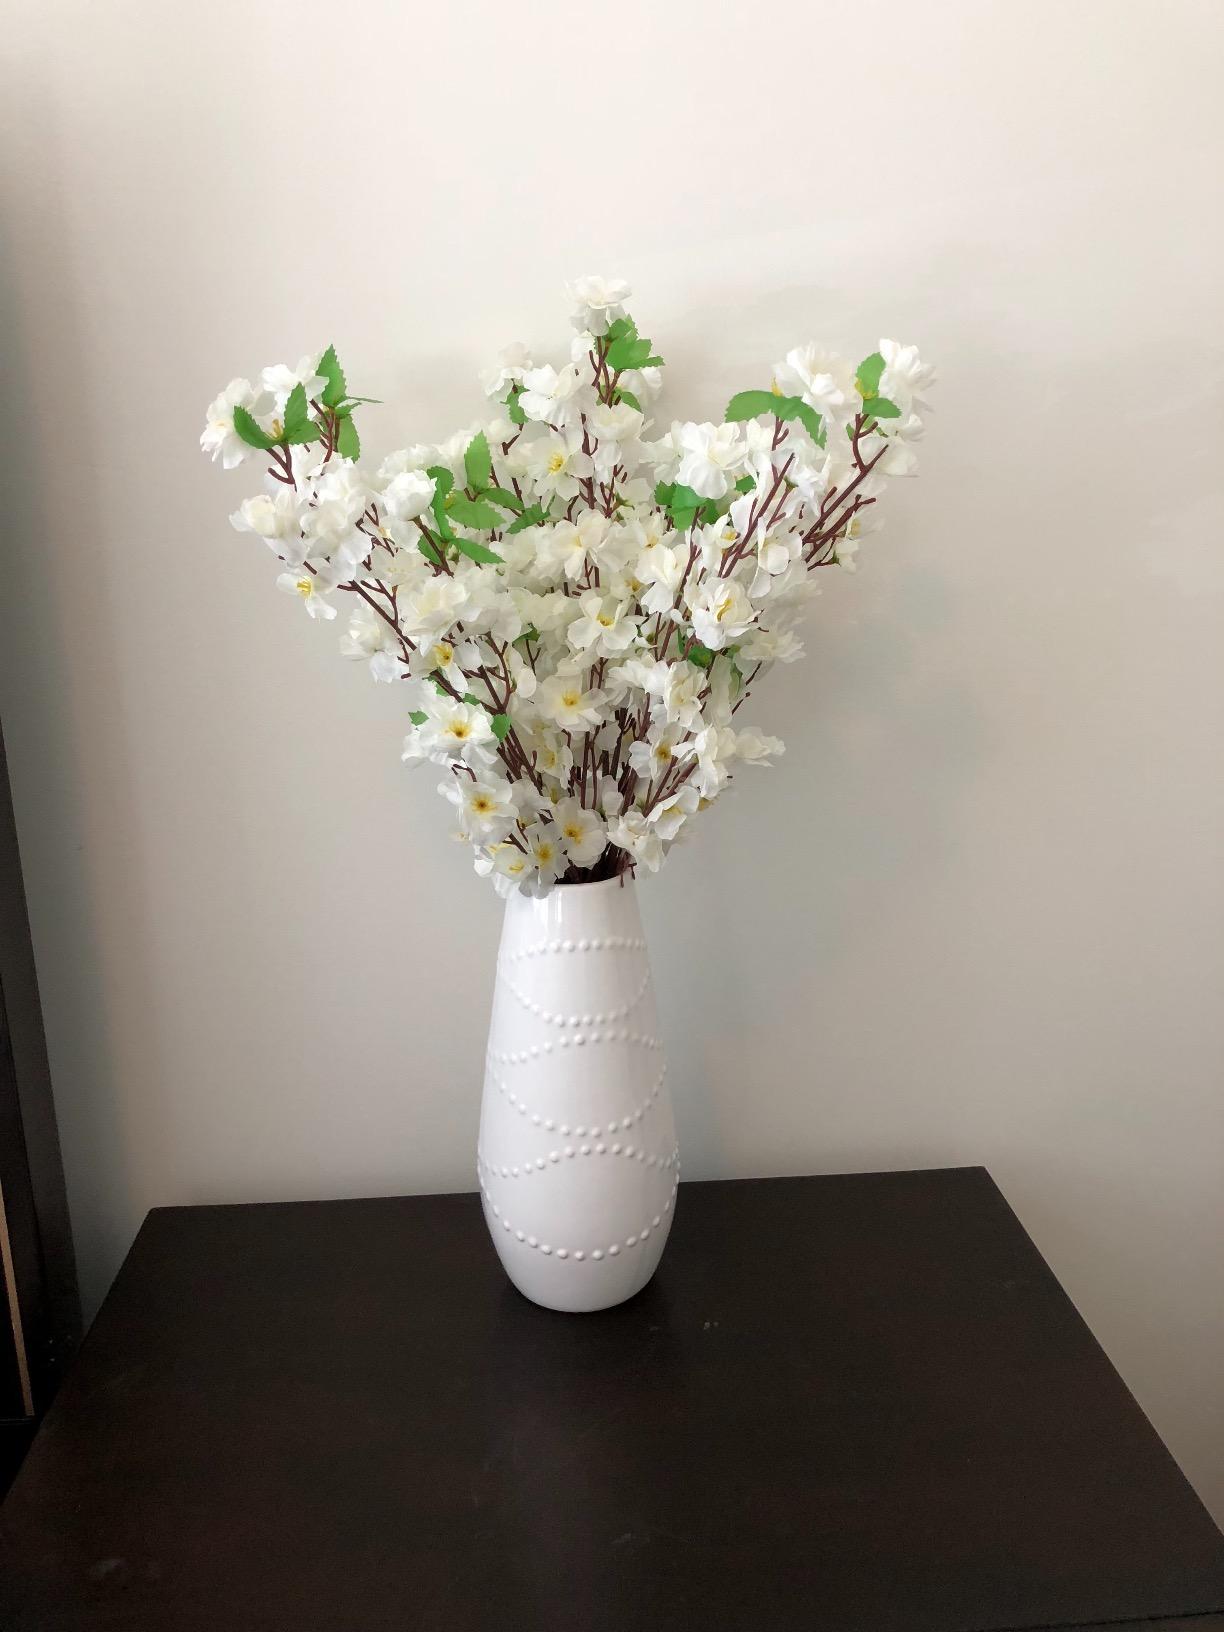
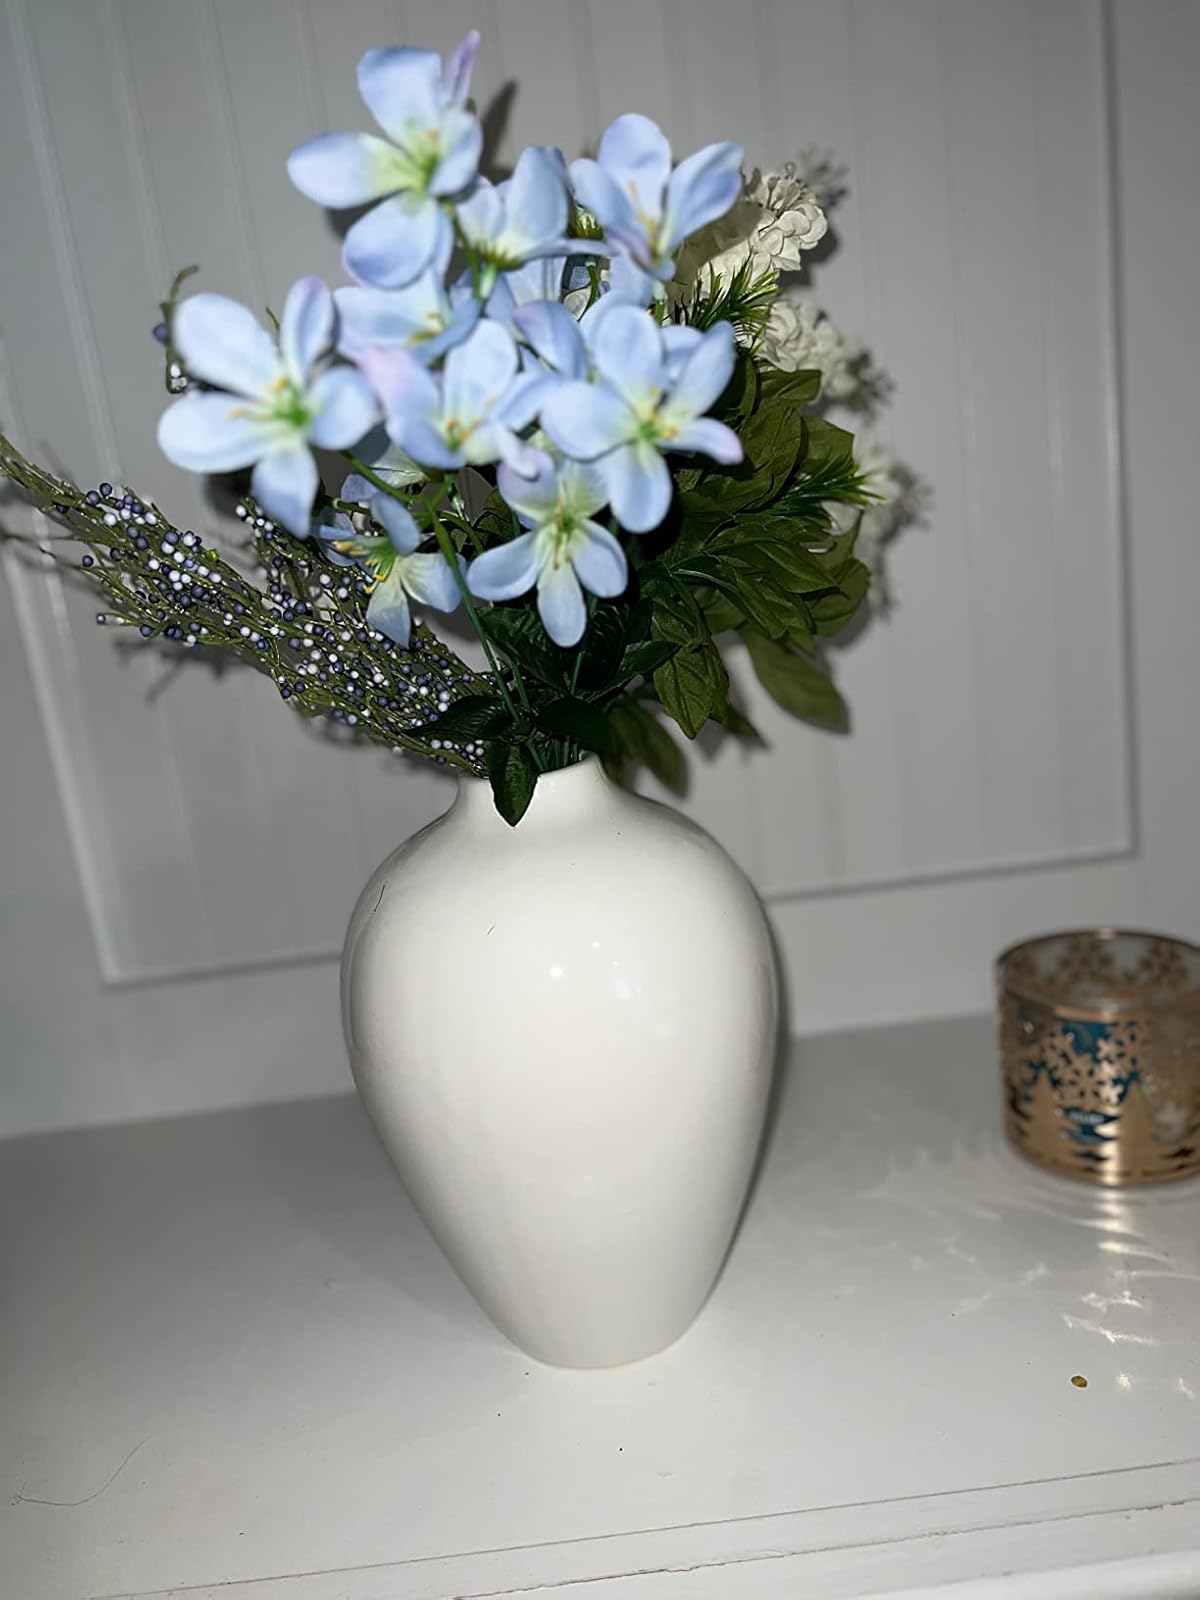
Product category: vase
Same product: no